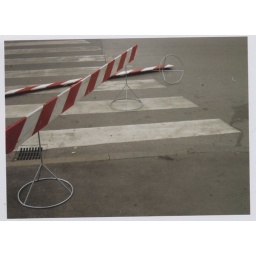
this is a zebra crossing somewhere in eastern europe. look at the stripey wipeys all red and white and gwey.